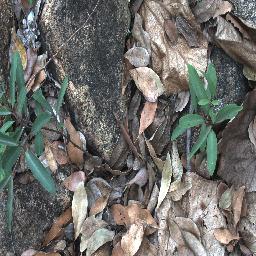
Label: rubber_vine